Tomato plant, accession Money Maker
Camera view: bottom (45 deg); turntable rotation: 90 degrees
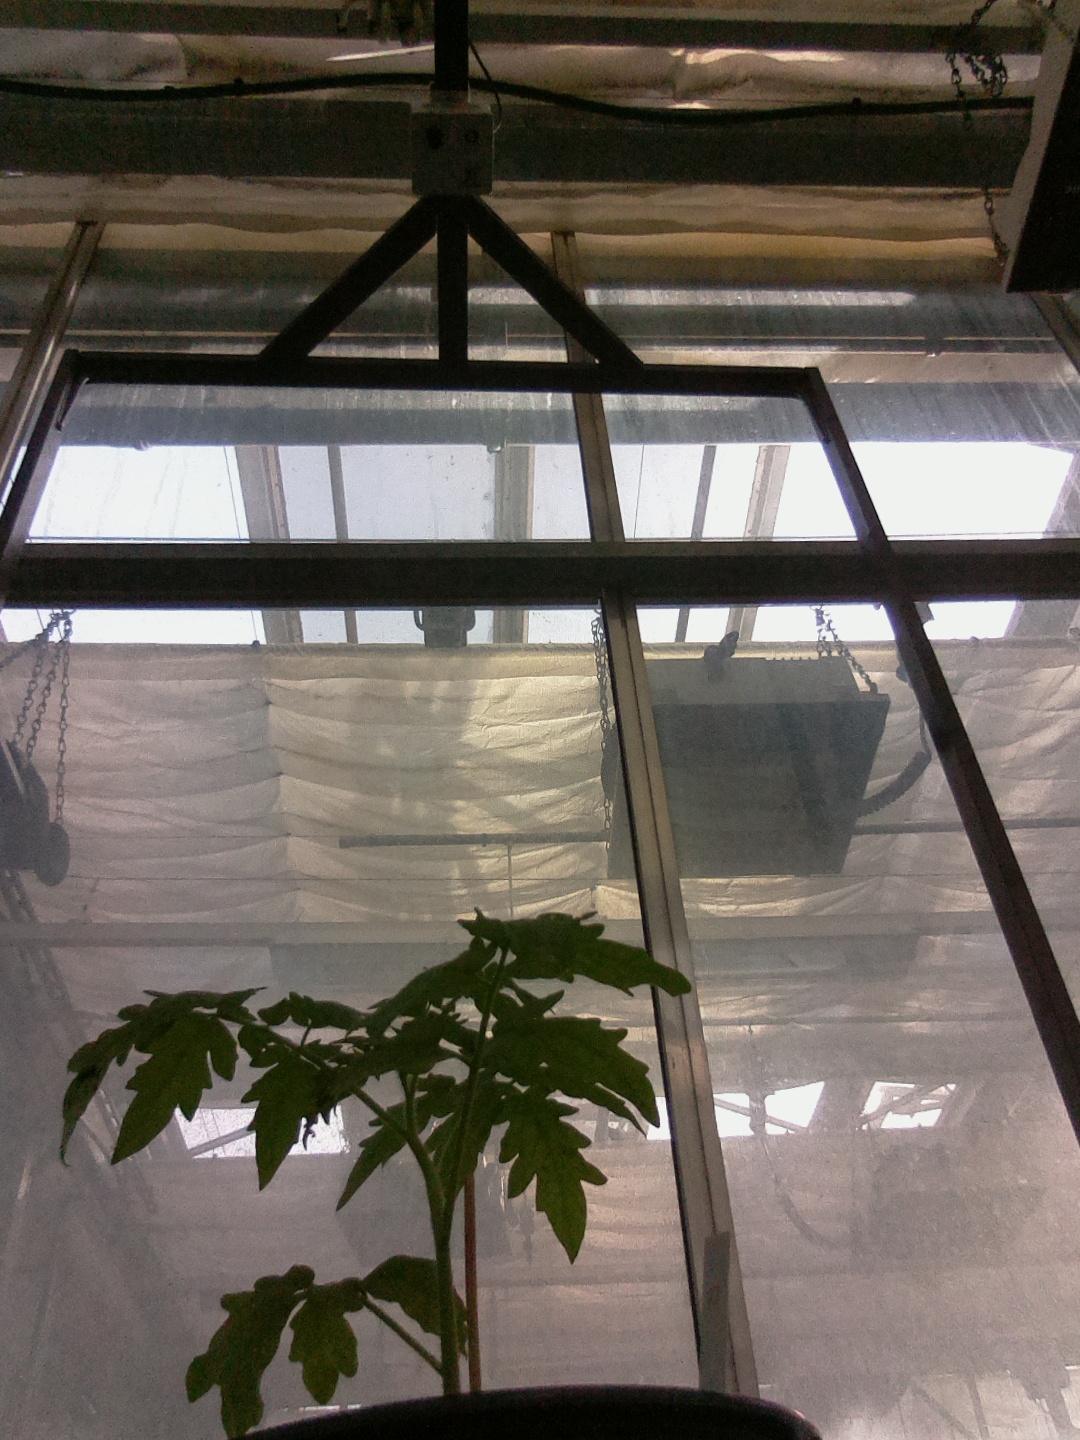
BBCH growth stage 13: 6 of true leaves visible